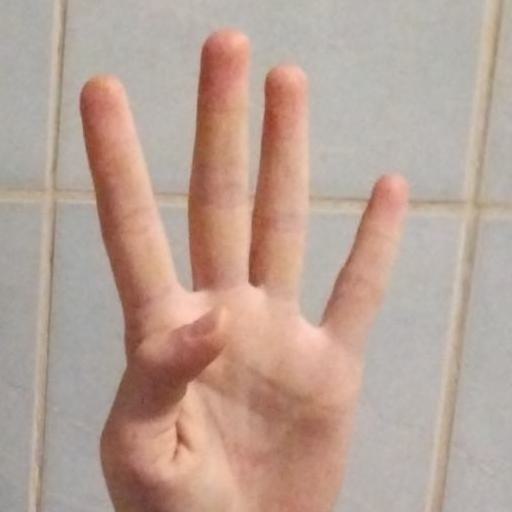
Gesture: four